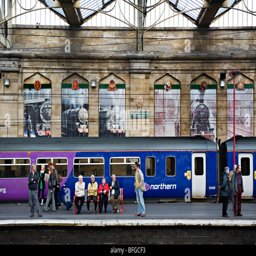
with steam era murals on the wall